Historical ecology

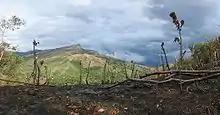
Scorched land resulting from slash-and-burn agriculture

Historical ecologists view the Amazon basin landscape as cultural and embodying social labor. The Amazon River has been altered by the local population for crop growth and water transportation. Previous research failed to account for human interaction with the Amazon landscape. Recent research, however, has demonstrated that the landscape has been manipulated by its indigenous population over time. The continual, natural shifting of rivers, however, often masked the human disturbances in the course of rivers. As a result, the indigenous populations in the Amazon are often overlooked for their ability to alter the land and the river.